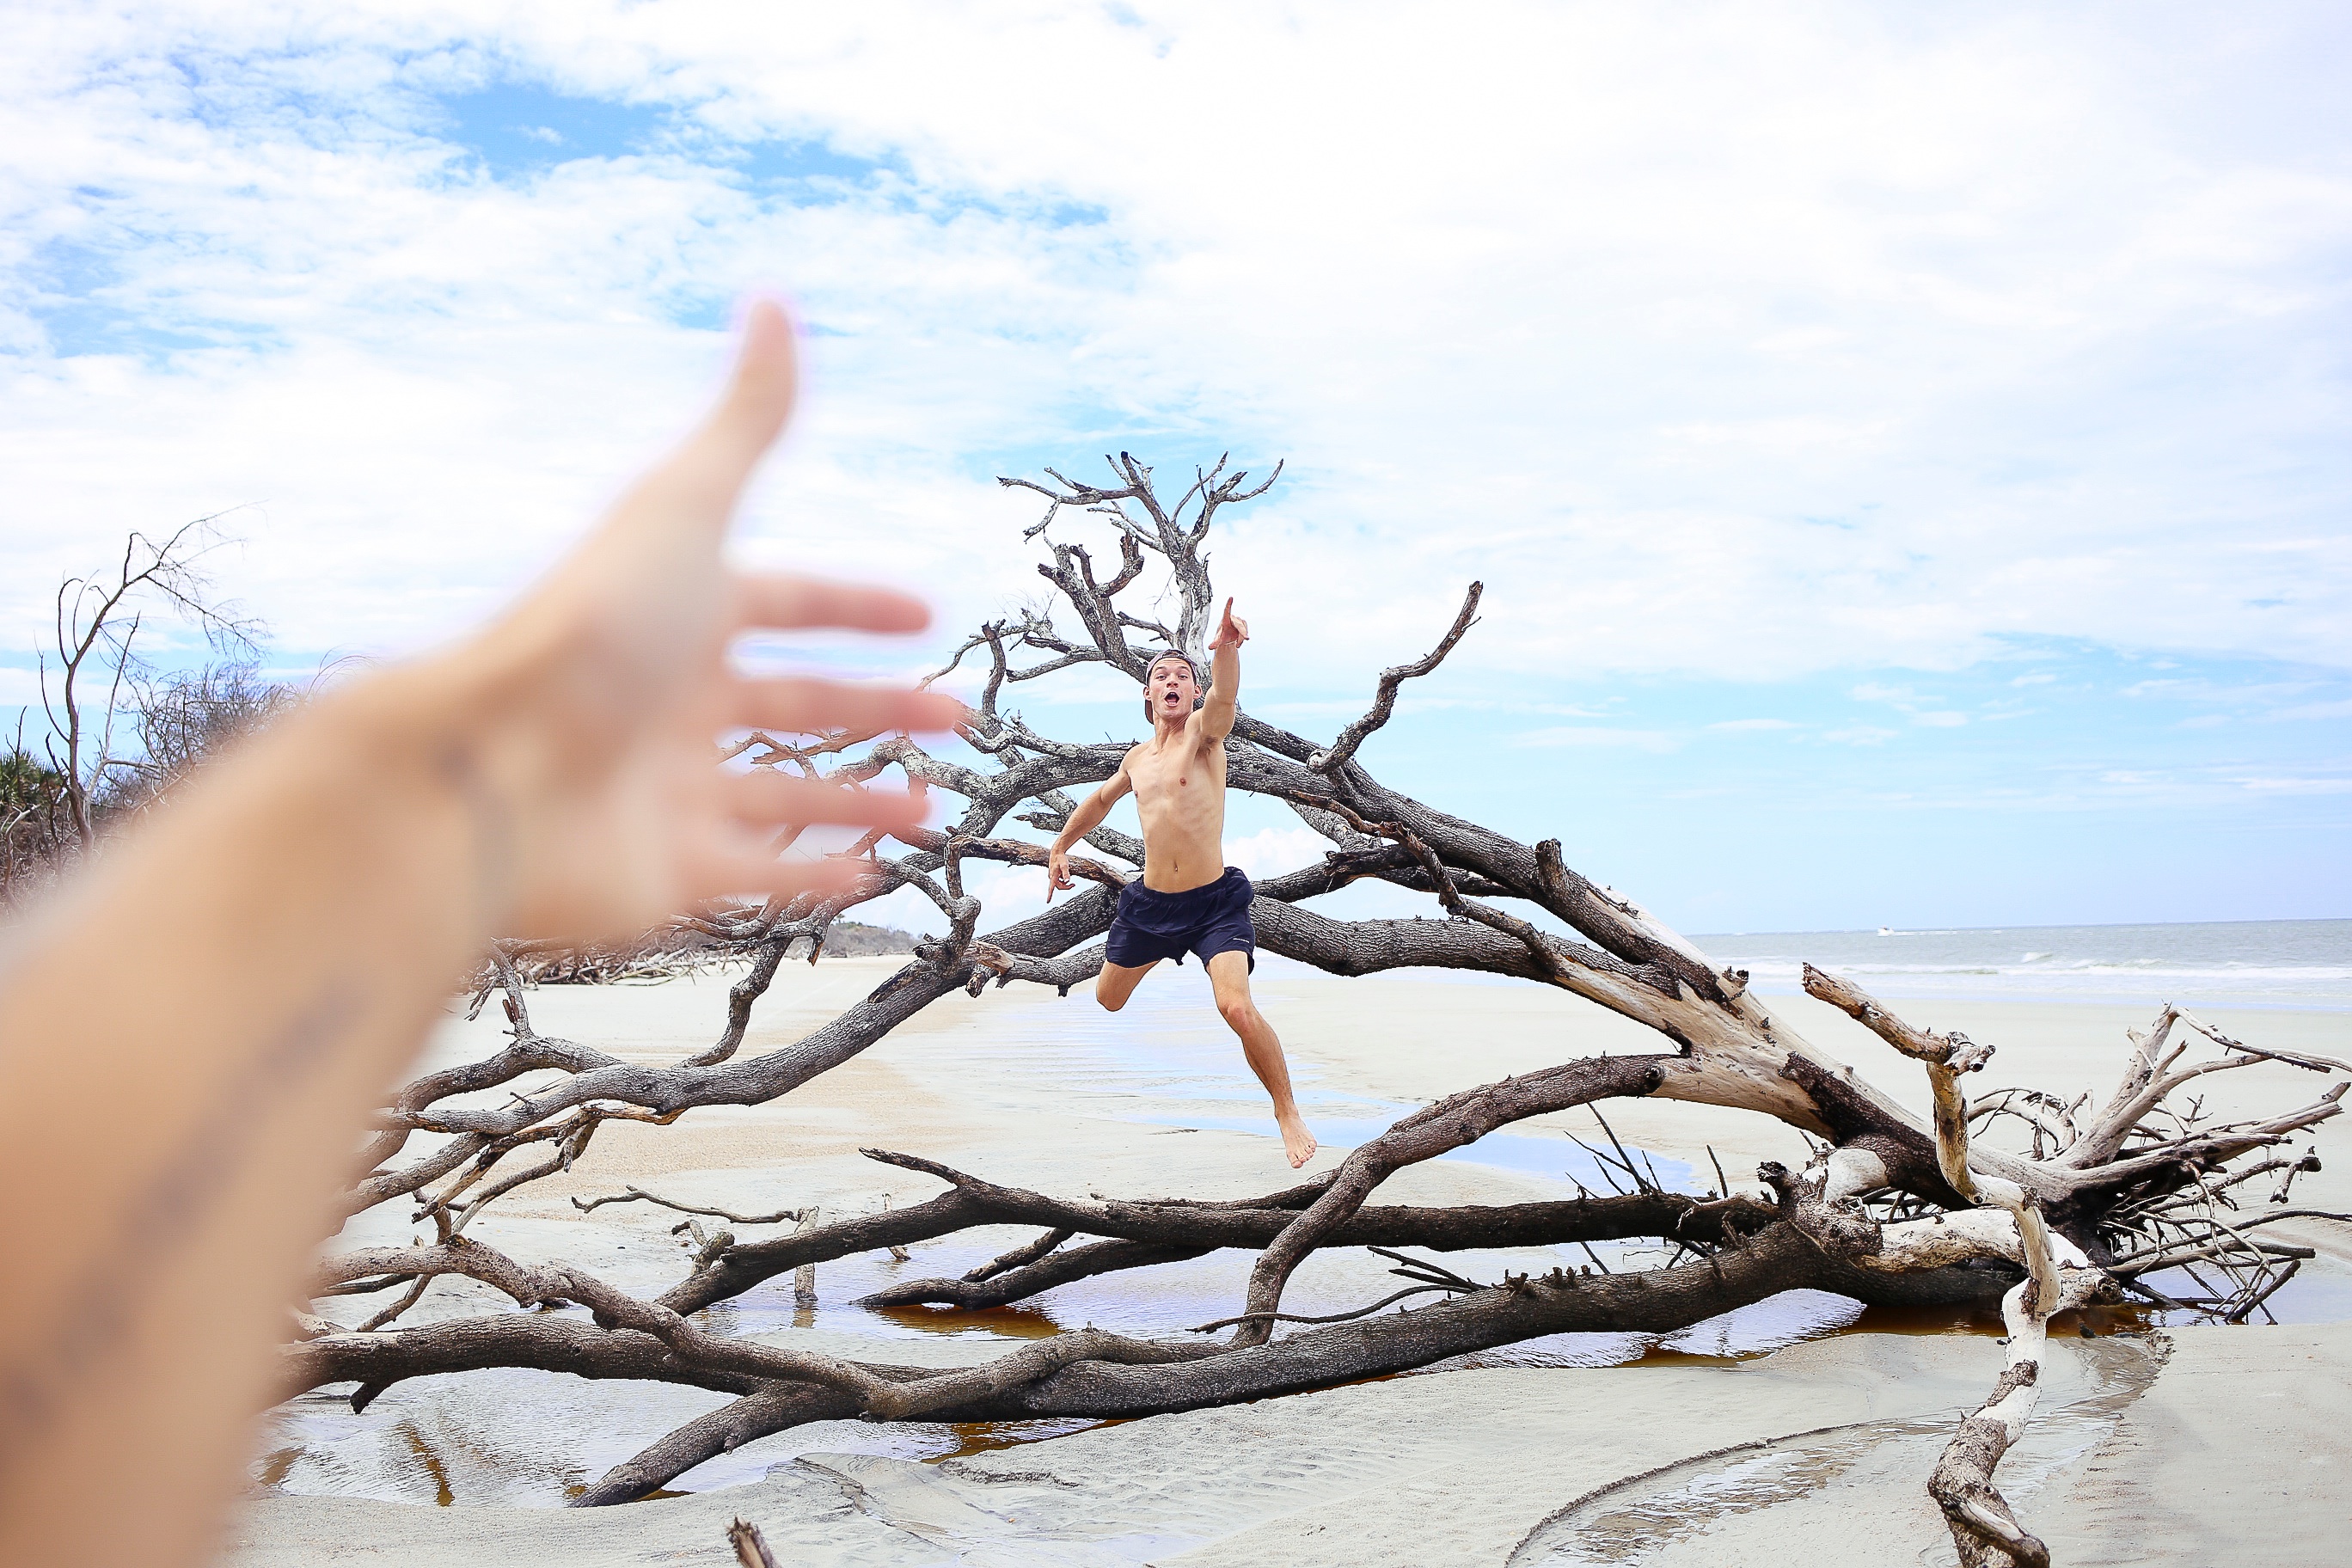
tree, nature, branch, snow, winter, plant, wood, sunlight, leaf, flower, wind, spring, season, twig, woody plant